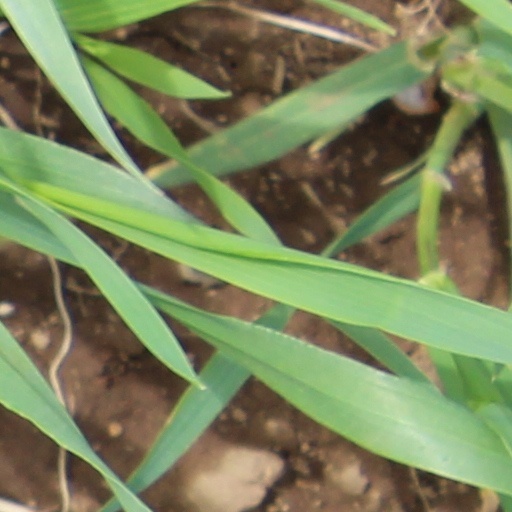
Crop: wheat